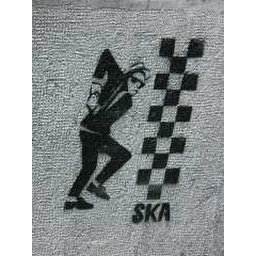
Good rude boy ska graffiti on a wall in bern.